Gartner

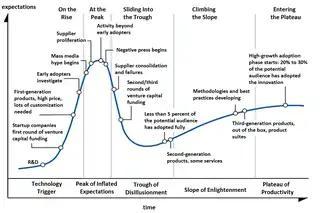
A graphical representation of a hype cycle, showing the stages of maturity, adoption, and social application of a new technology

Gartner is a research and advisory firm with three business segments: research, conferences, and consulting. As of December 2024, Gartner has over 21,000 employees globally and operates in 90 countries and territories. It is headquartered in Stamford, Connecticut. Gene A. Hall is the chief executive officer.